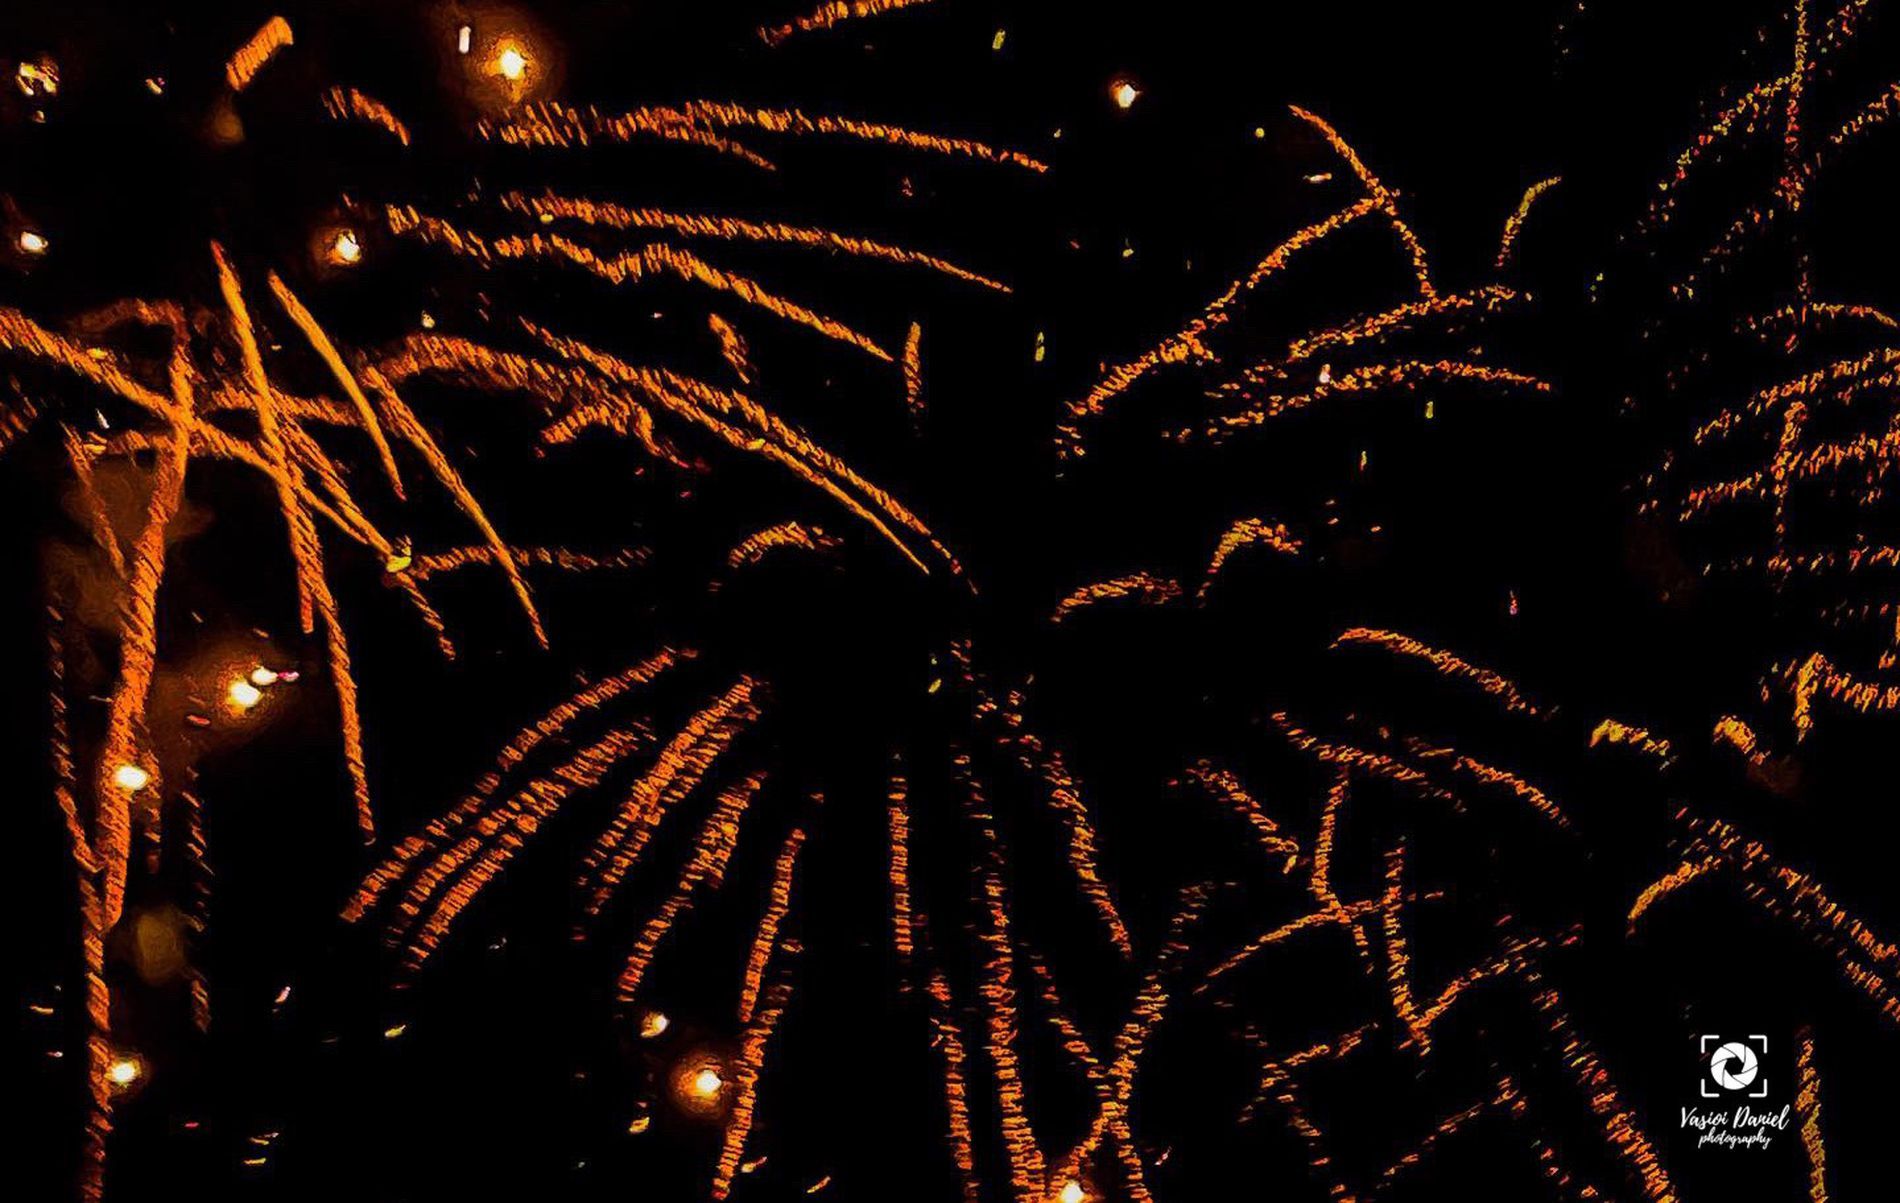
fireworks
The image shows multiple bursts of fireworks against a dark night sky.
The pyrotechnic display shows golden-orange trails and sparks creating intricate patterns and lines across the frame.
A small watermark or photographer's logo is visible in the bottom right corner of the image.
Multiple fireworks bursts illuminate the night sky, creating dynamic patterns of golden orange trails against deep blackness. Shot from a low angle worm's eye view, the image captures warm orange and gold tones against a pure black background. The night photography uses long exposure technique with natural light. The overall mood is festive and joyful.
Labels: Fireworks, Person, Face, Head, Nature, Night, Outdoors, Watermark, night sky